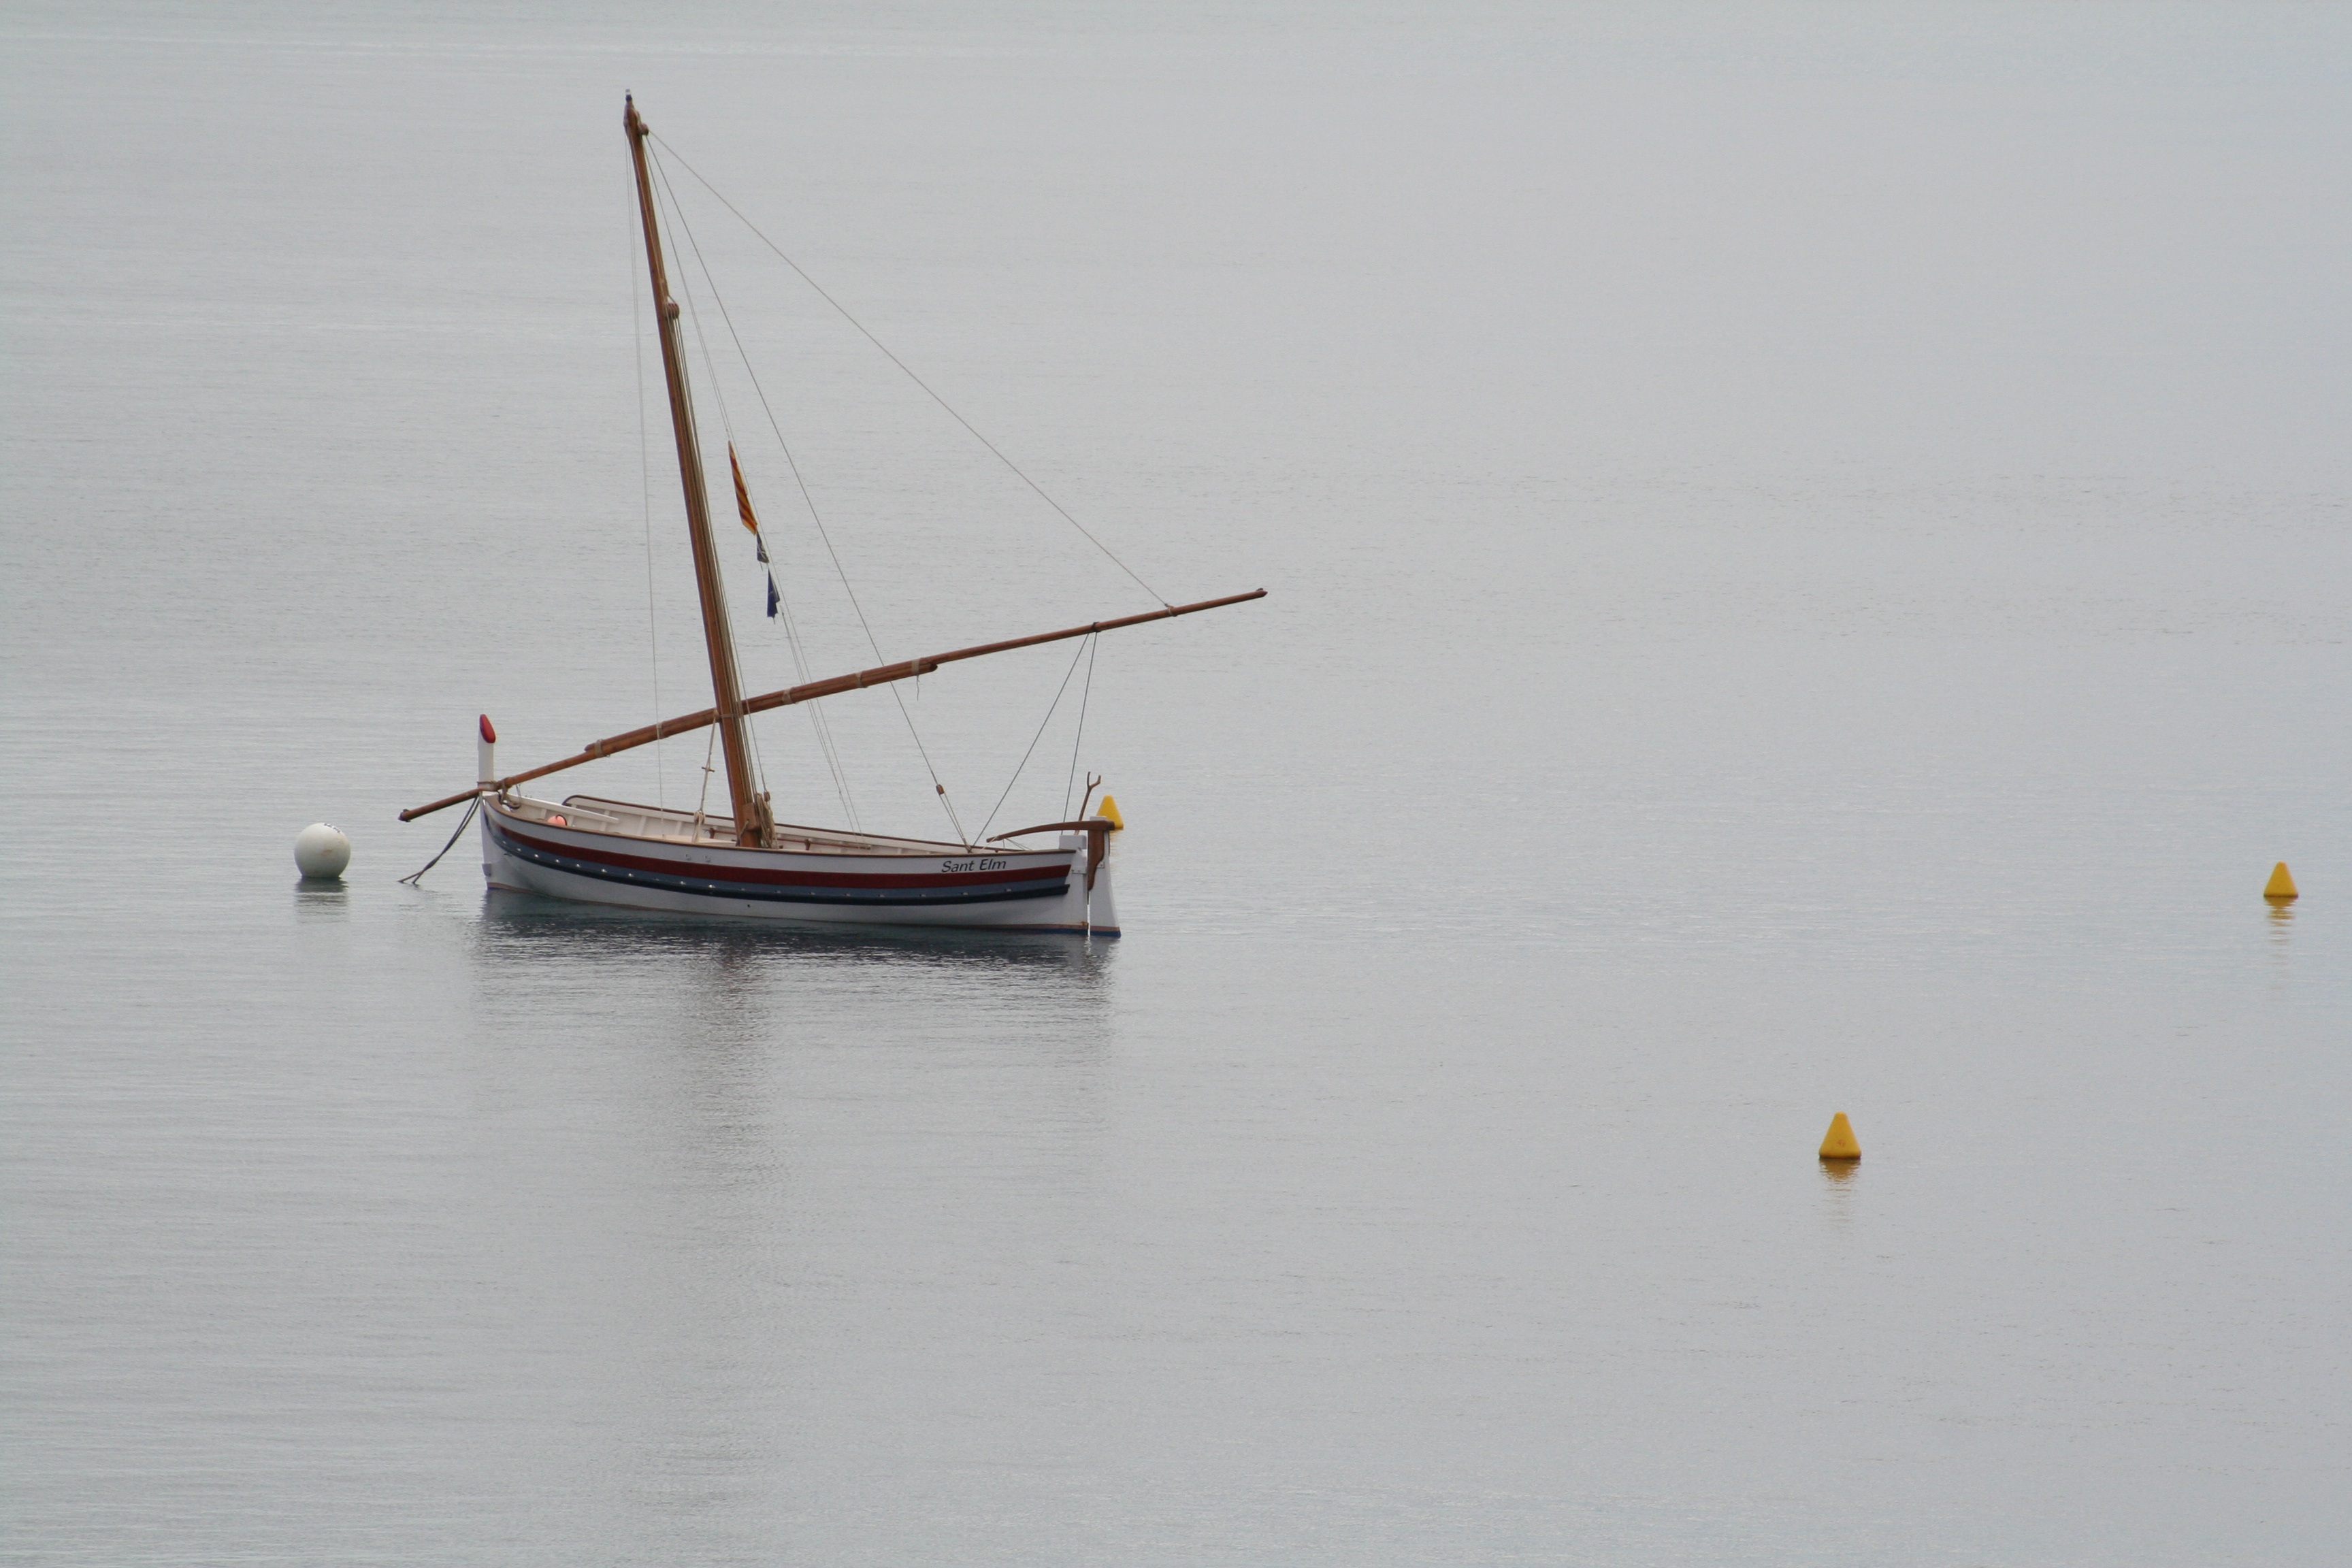
sea, boat, ship, vehicle, fishing, mast, sailing, sailboat, spain, sail, watercraft, schooner, cadaques, sailing ship, fishing vessel, costa brava, watercraft rowing, caravel